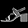
Label: Sandal